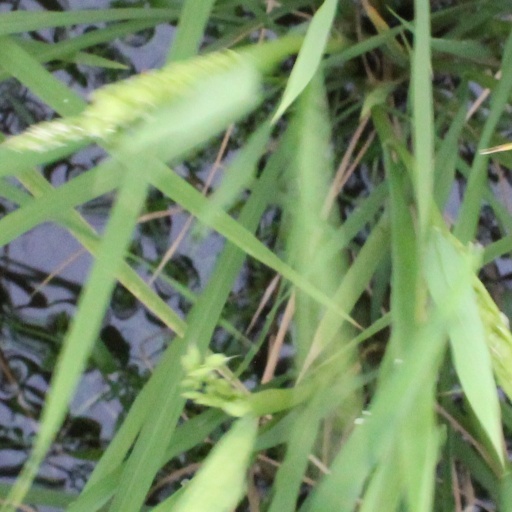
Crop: rice